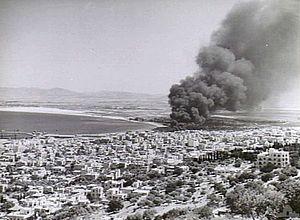
1940 est une année bissextile commençant un lundi.
Les bombardements italiens de la Palestine mandataire pendant la Seconde Guerre mondiale sont les raids aériens, menés par la Regia Aeronautica entre juin 1940 et juin 1941 ciblant les forces du Commonwealth à travers le Moyen-Orient pendant la Seconde Guerre mondiale.